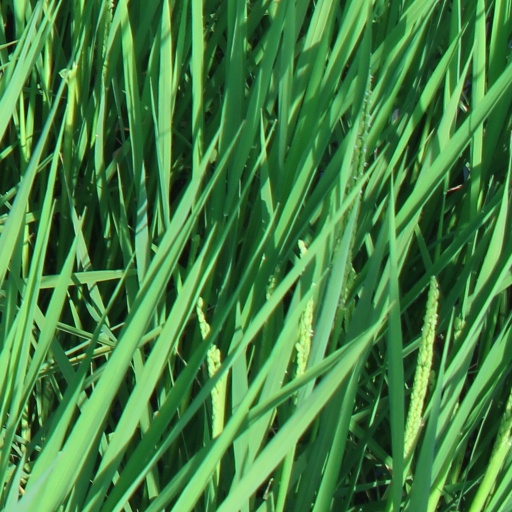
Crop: rice